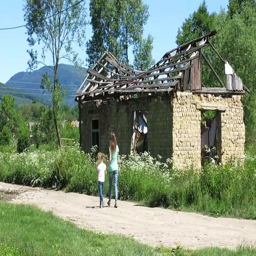
a ruined house near a dirt road in the background of a mountainous area .